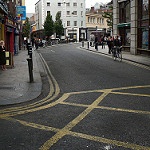
Scene: Outdoor